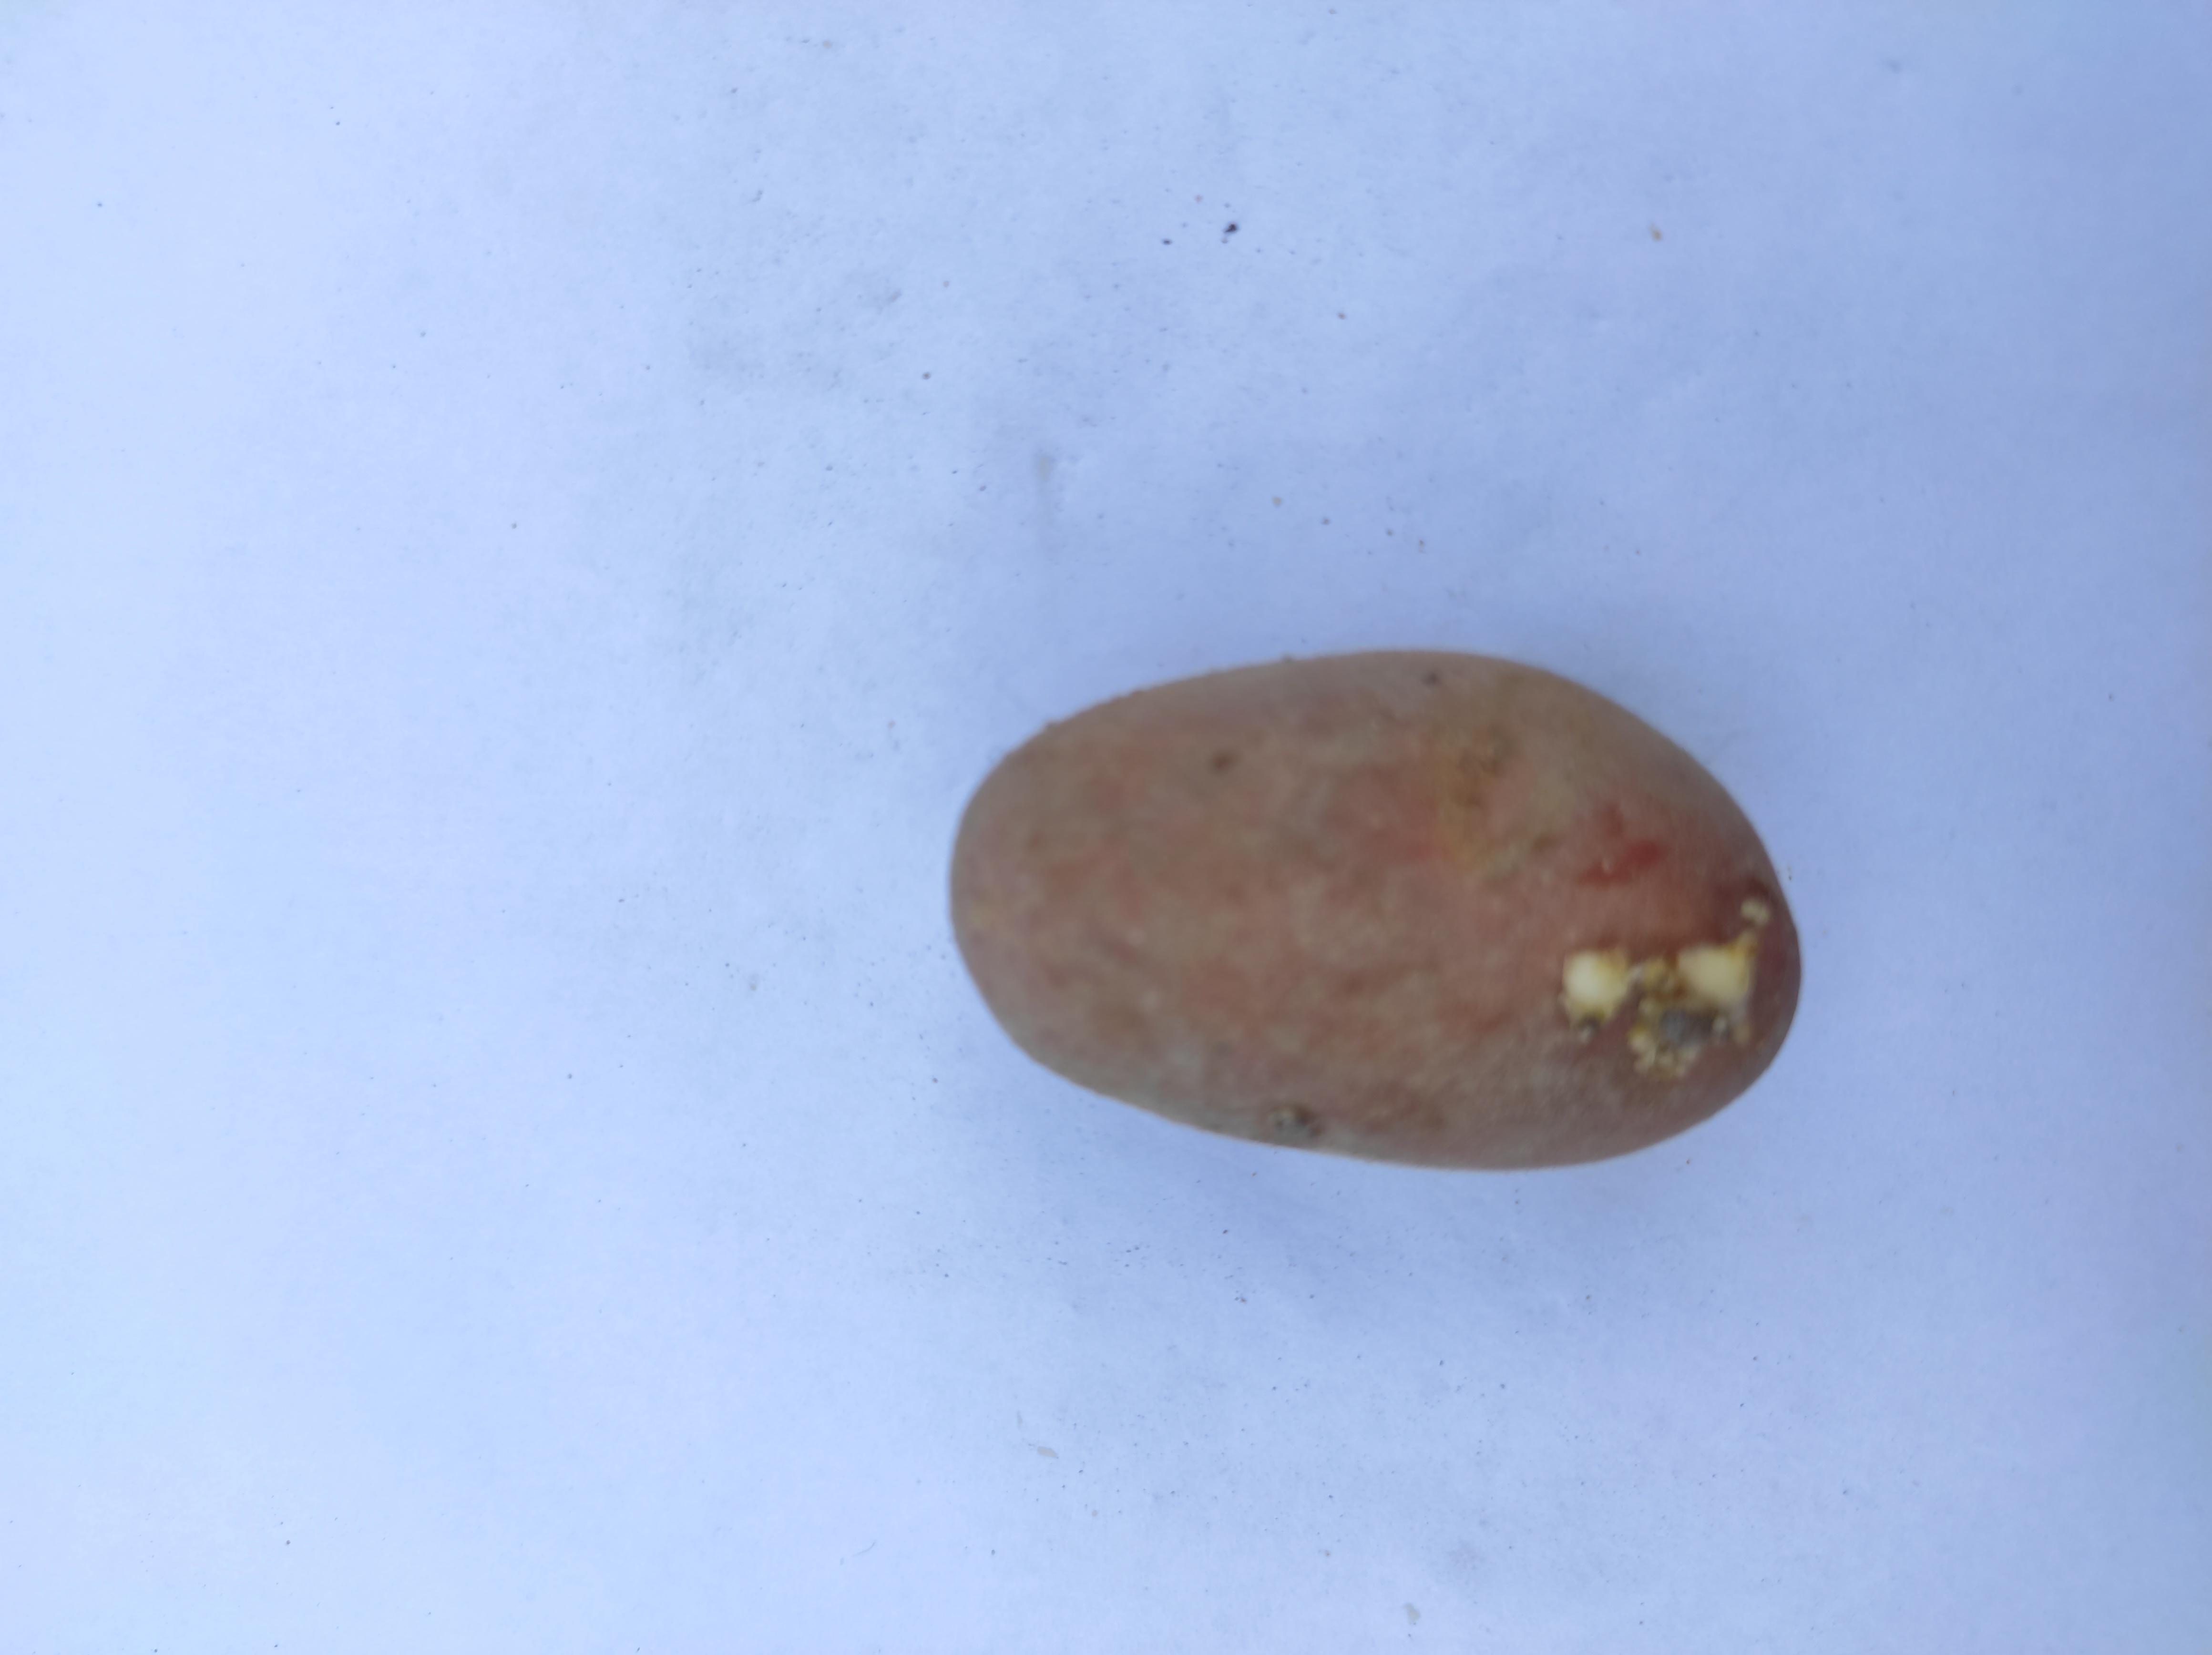
Label: Potato